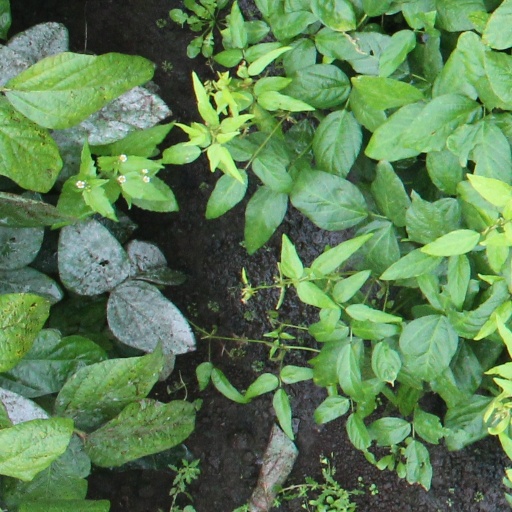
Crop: soybean